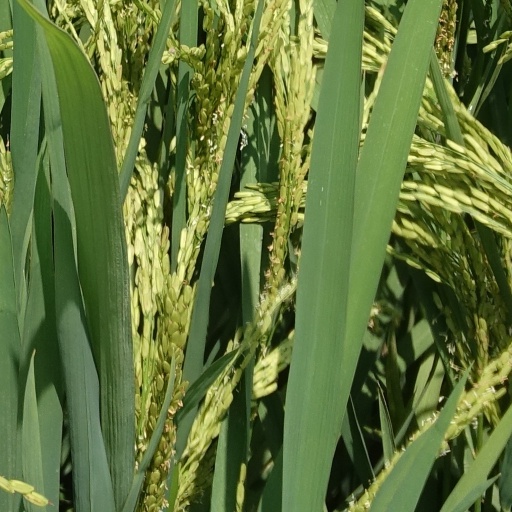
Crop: rice